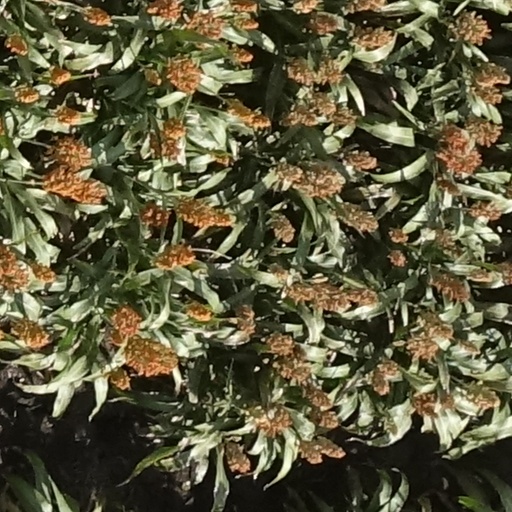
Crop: sorghum